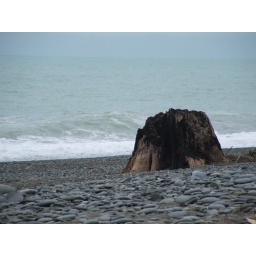
Landscape of a 'beach' in Temuka, New Zealand. Features a stump of a tree and the water in the background.